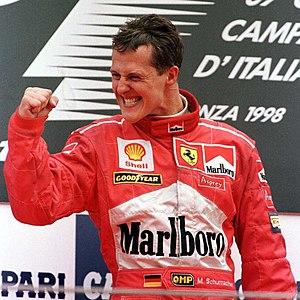
Le sport automobile est un sport populaire en Allemagne.